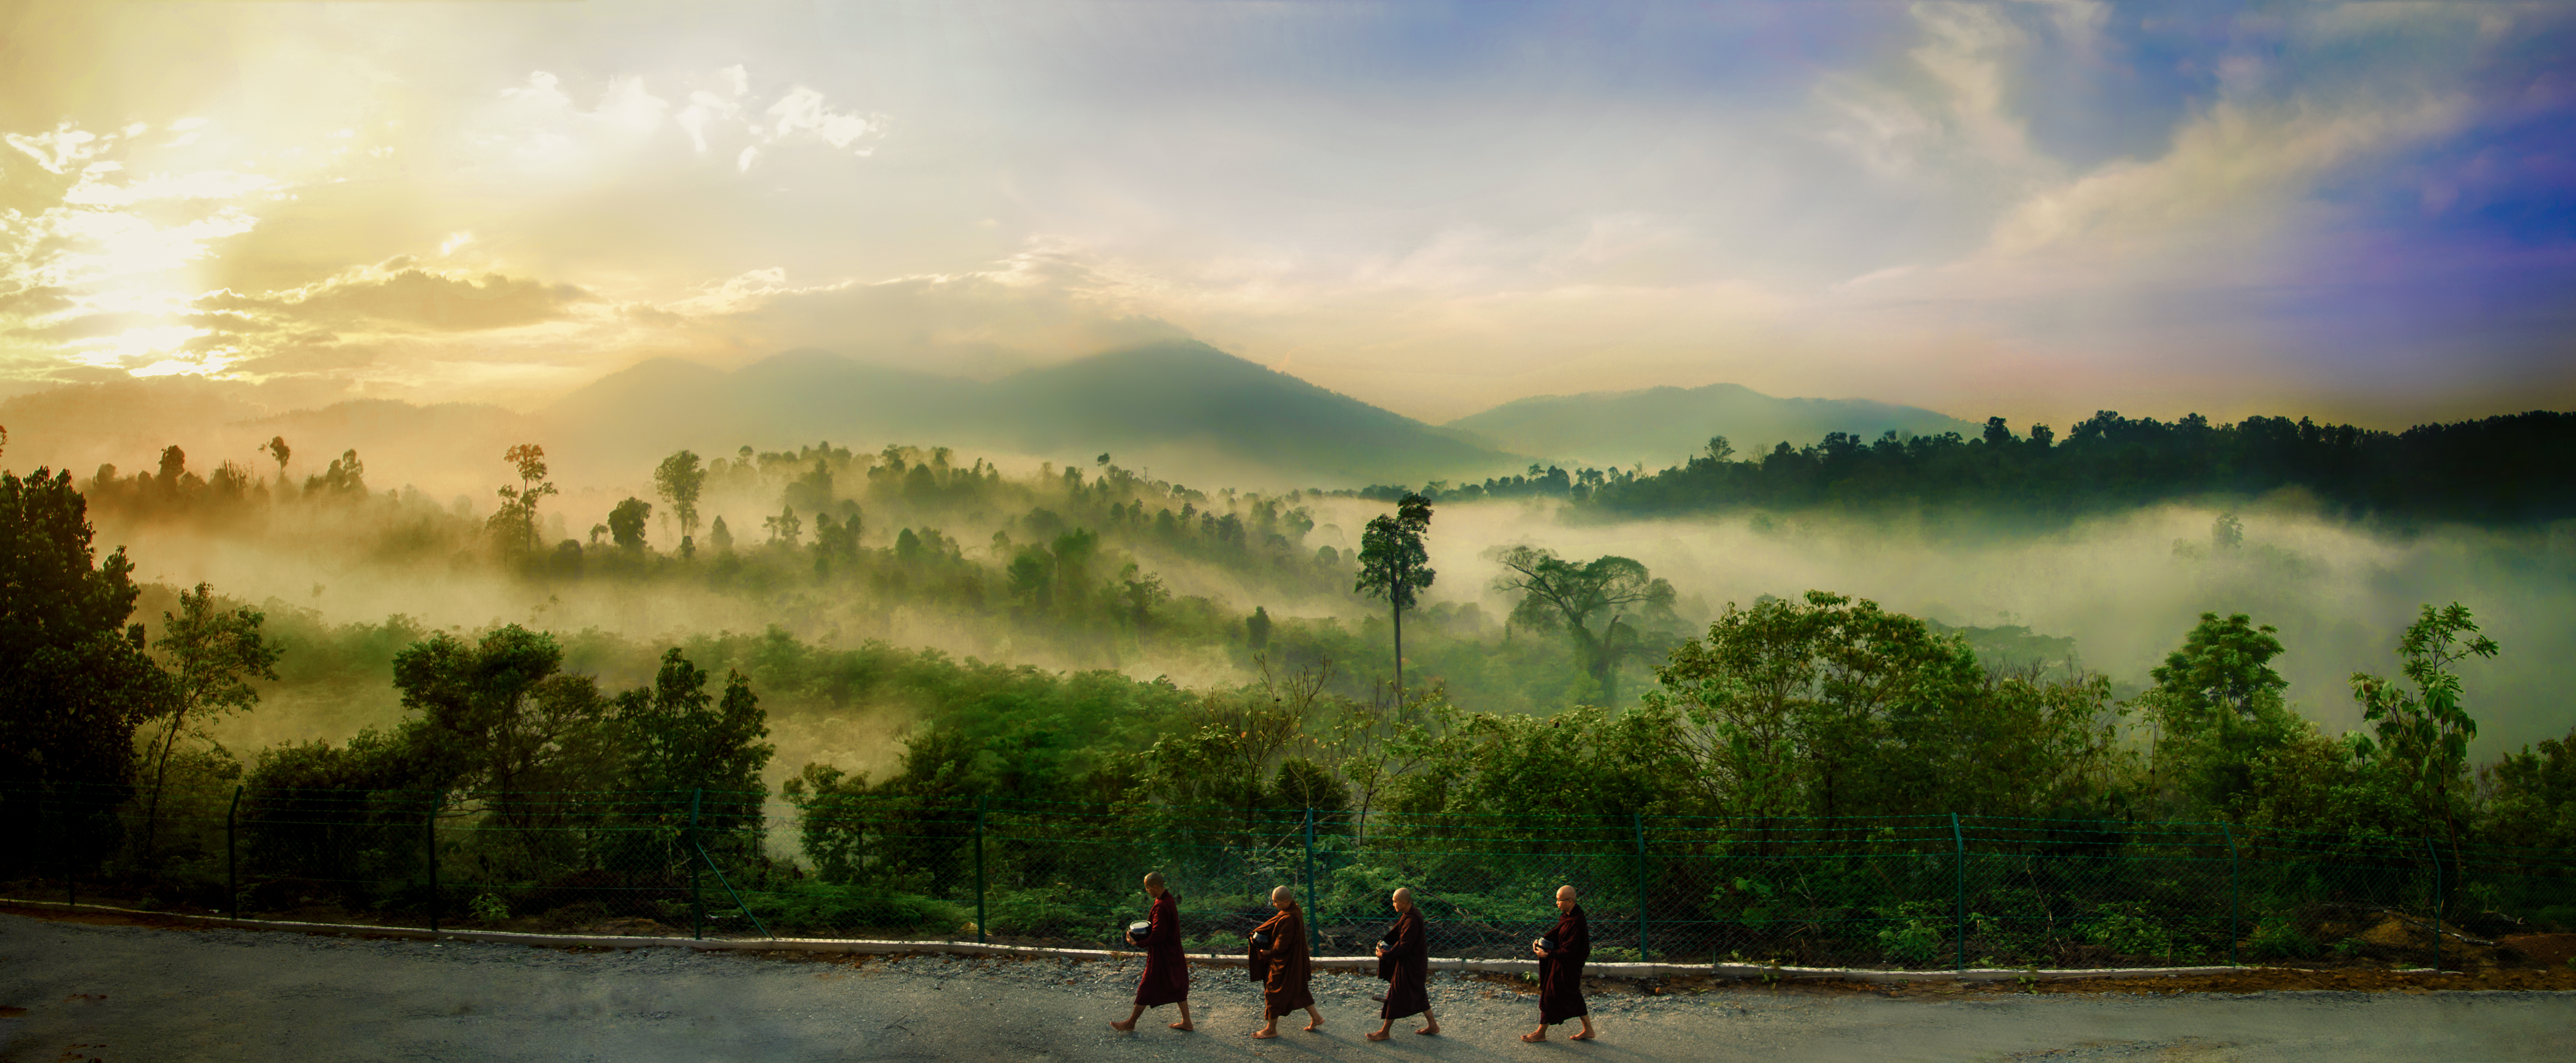
fog, mist, buddhist, theravada buddhism, monk, sangha, alm round, dawn, cloud, sky, plant, mountain, ecoregion, tree, natural landscape, sunlight, highland, biome, atmospheric phenomenon, landscape, grassland, mountainous landforms, haze, rural area, sunrise, forest, plain, road, hill, grass, travel, hill station, sunset, mountain range, horizon, leisure, valley, smoke, jungle, wilderness, meteorological phenomenon, recreation, tourism, plantation, stock photography, tropics, evening, ocean, afterglow, motorcycle, field, wave, vacation, wildlife, dusk, rainforest, illustration, river